WALQ

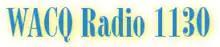
Former branding

In October 1999, Hughey Communications, Inc., made a deal to sell the station to Progressive United Communications, Inc., of Heathrow, Florida. The deal gained FCC approval on December 10, 1999, and the transaction was completed on February 3, 2000.